Formosan Aboriginal Culture Village

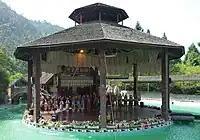
The Naruwan Theater

The park is composed of three main themed areas: the amusement park "Amusement Isle", an activities area "Aboriginal Village Park", and a European garden. All of the rides except the Gondola to the aboriginal village and the steam train are located in "Amusement Isle".